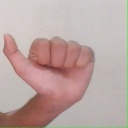
अक्षर: त